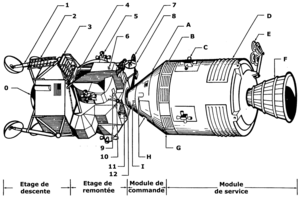
Configuration des vaisseaux Apollo durant la mission Apollo 13. Libellés en français.
Apollo 15 est la cinquième mission ayant pour objectif de déposer un équipage à la surface de la Lune. Cette mission fait partie du programme Apollo de l'agence spatiale américaine, la NASA mis sur pied dans le contexte de la course à l'espace à laquelle se livrent les États-Unis et l'Union soviétique. Par rapport aux missions précédentes, Apollo 15 bénéficie d'un lanceur Saturn V plus puissant. Sa capacité accrue permet notamment de prolonger le séjour des astronautes à la surface la Lune, de disposer d'un véhicule, le rover lunaire augmentant le rayon d'action durant les sorties extravéhiculaires et de ramener une masse plus importante d'échantillons de sol.
Apollo 13 est la troisième mission du programme spatial américain Apollo ayant pour objet de conduire un équipage jusque sur la Lune. Les astronautes Jim Lovell et Fred Haise devaient se poser près de la formation géologique Fra Mauro, site d'un des impacts d'astéroïde les plus importants à la surface de la Lune, tandis que Ken Mattingly devait rester en orbite. Mais la NASA pensait que ce dernier risquait d'attraper la rougeole du fait de la maladie d'un autre astronaute, et Jack Swigert fut envoyé à sa place. De plus, un accident grave, qui aurait pu être fatal pour l'équipage, se produisit durant le transit entre la Terre et la Lune et imposa l'abandon de la mission et le retour vers la Terre.